Ferrovie dello Stato Italiane

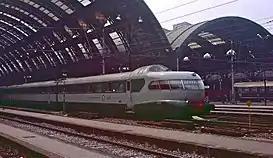
"Settebello", iconic high-speed train of 1950s

The period after World War II was particularly tough for Ferrovie dello Stato, since most of the Italian rail network was severely damaged and the rolling stock was obsolete. The network was rebuilt almost entirely by 1952. Since then, a period of renewal started. New trains were introduced, among them the ETR 300, and many sections of the national network were electrified and sometimes doubled.